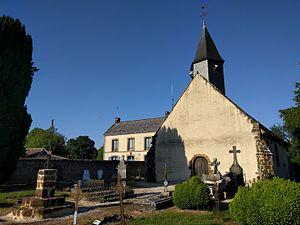
Bresolettes est une ancienne commune française, située dans le département de l'Orne en région Normandie, devenue le 1ᵉʳ janvier 2016 une commune déléguée au sein de la commune nouvelle de Tourouvre-au-Perche.